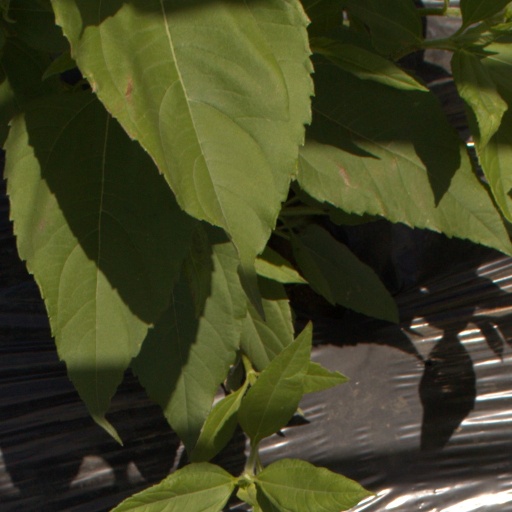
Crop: Jerusalem artichoke